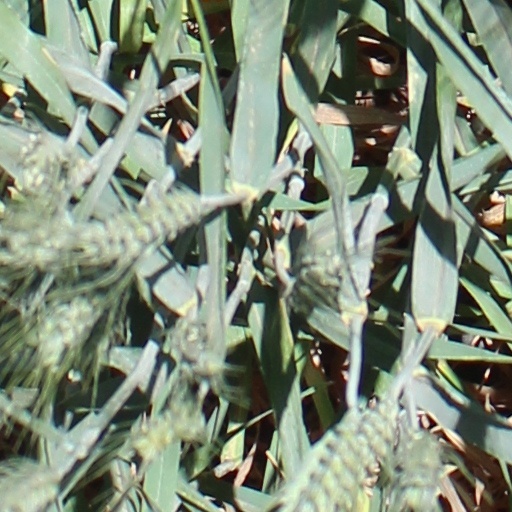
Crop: wheat